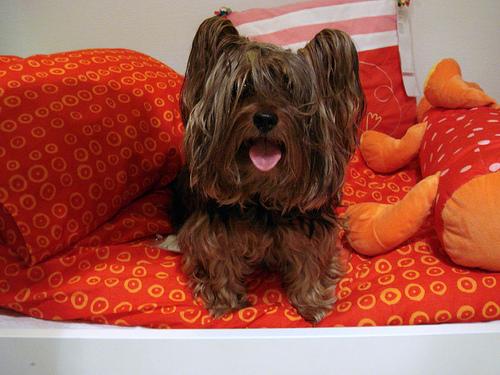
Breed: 231-n000081-silky_terrier